Question: Please indicate a possible affordance area of the baseball bat that can be used for holding
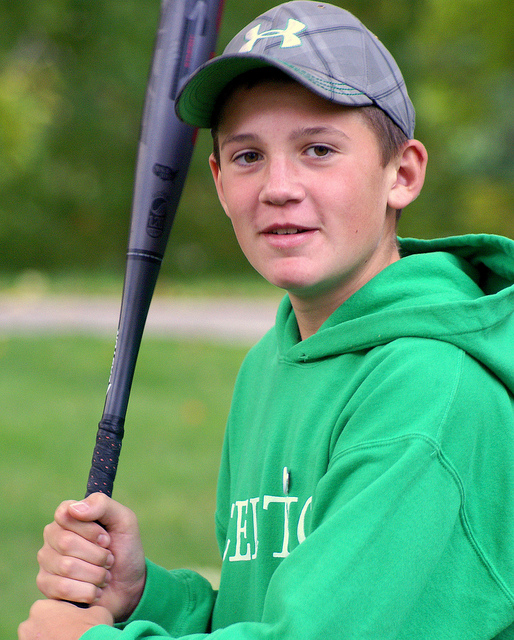
Answer: [16.298, 482.807, 149.632, 638.596]